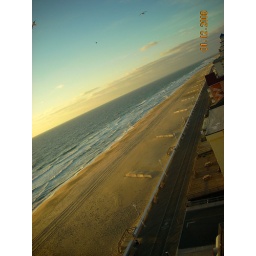
veiw from our balcony in ocean city